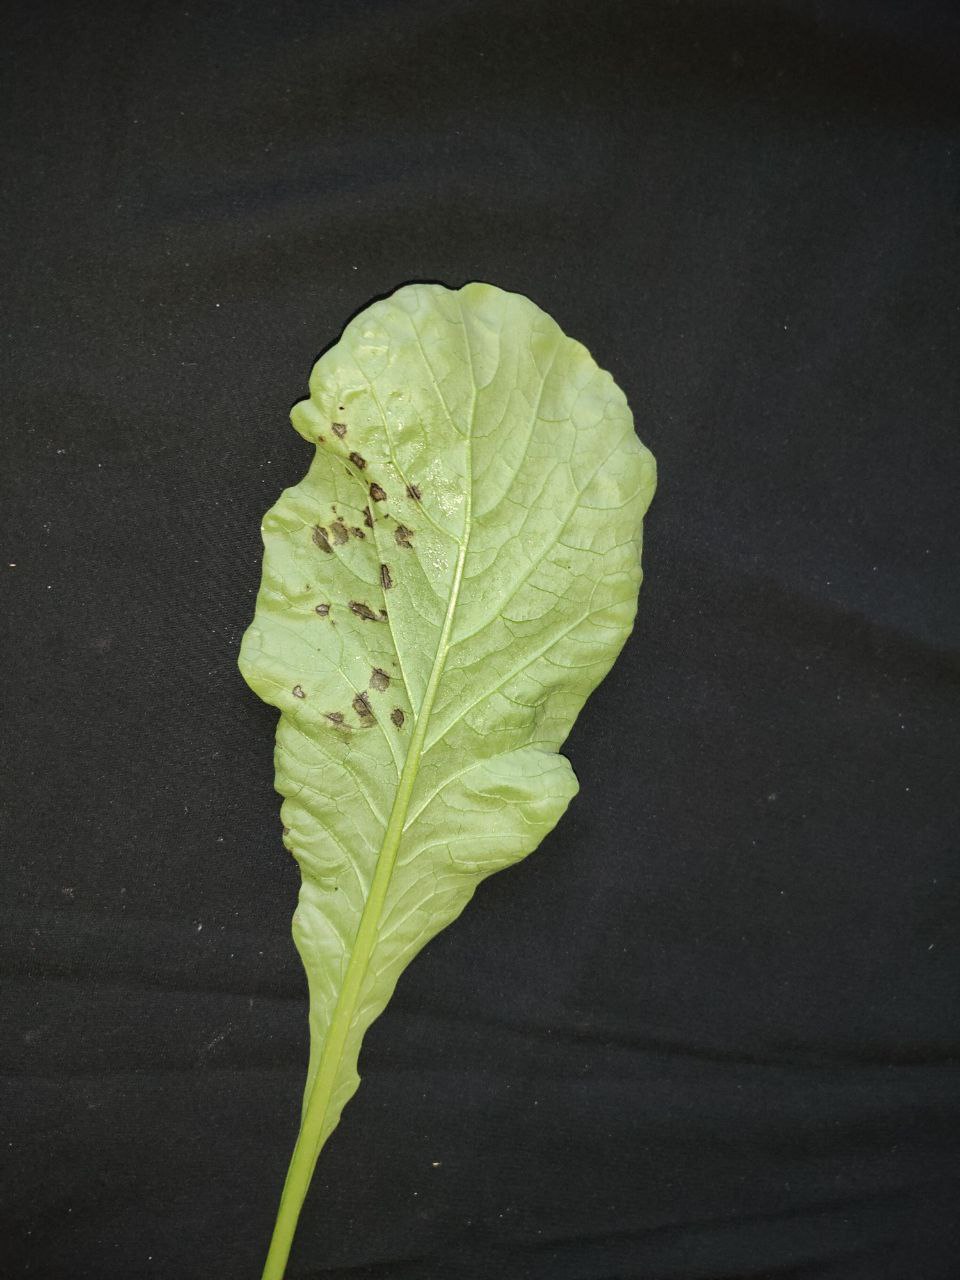
Label: Black leaf spot